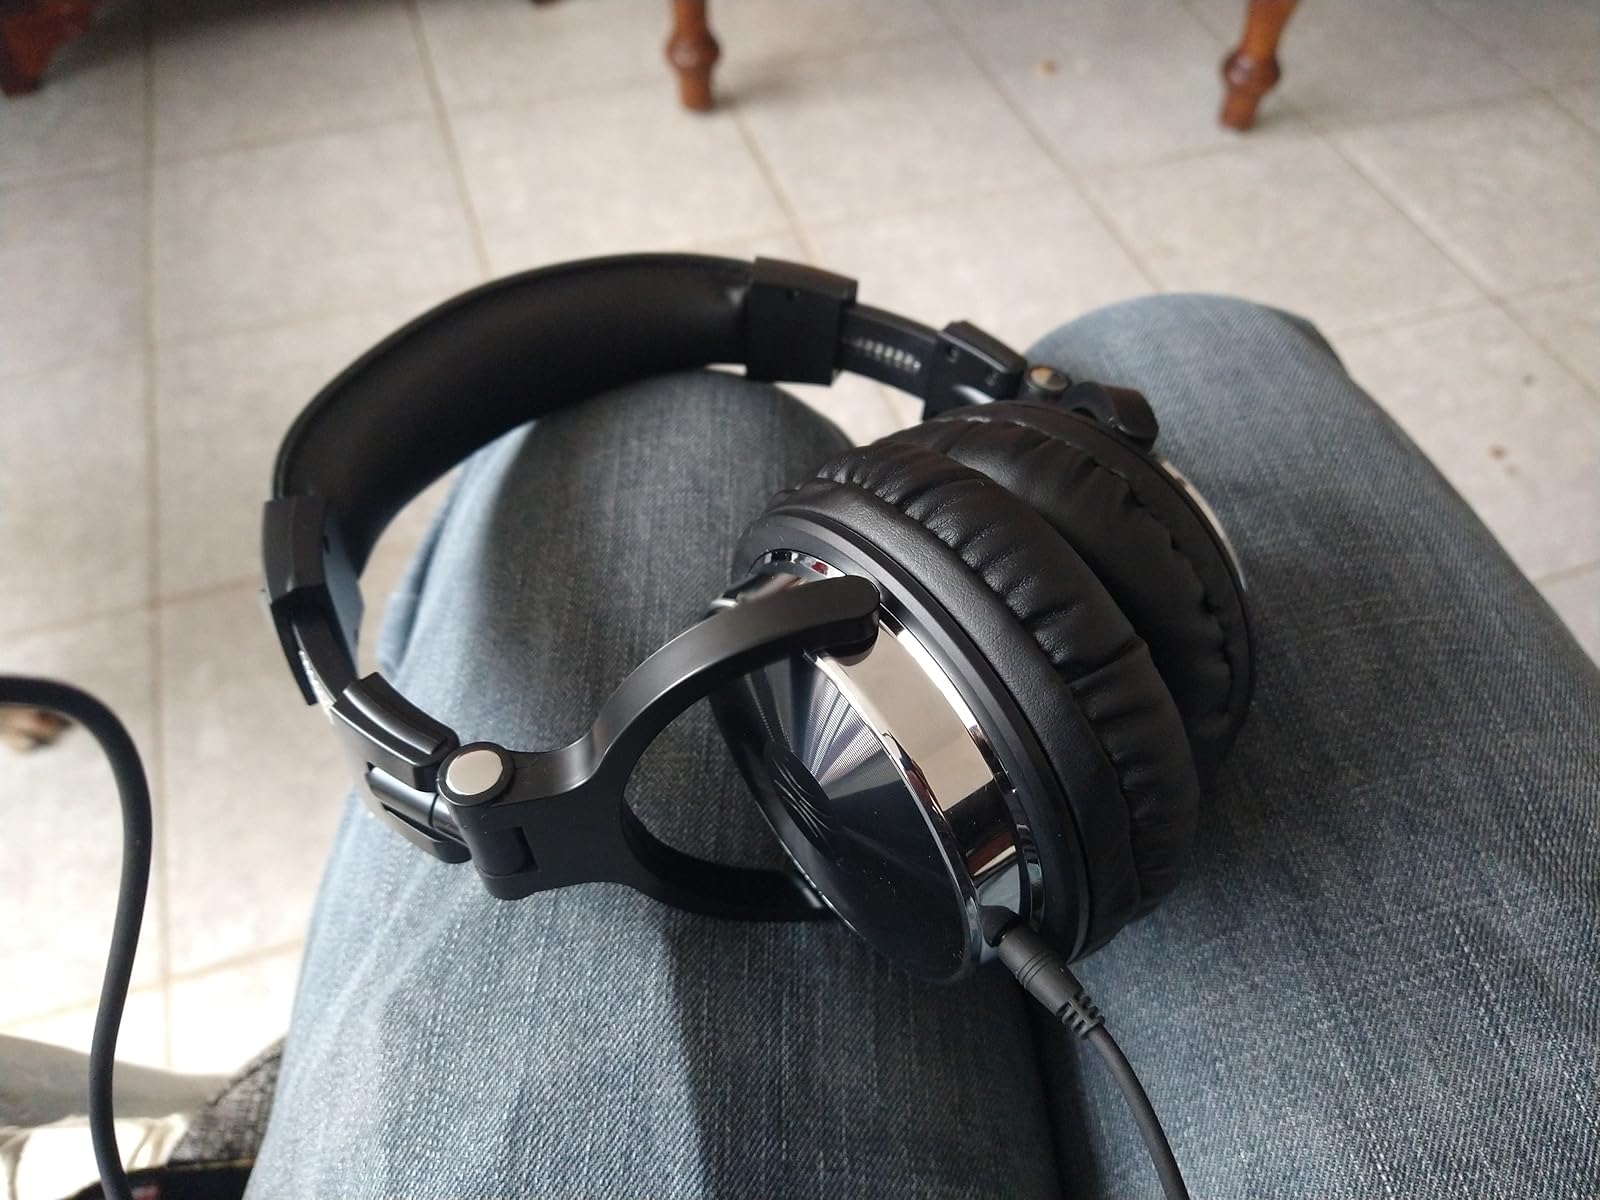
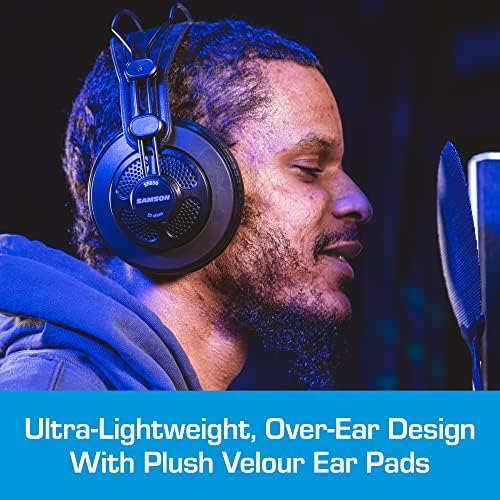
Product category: headphones
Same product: no